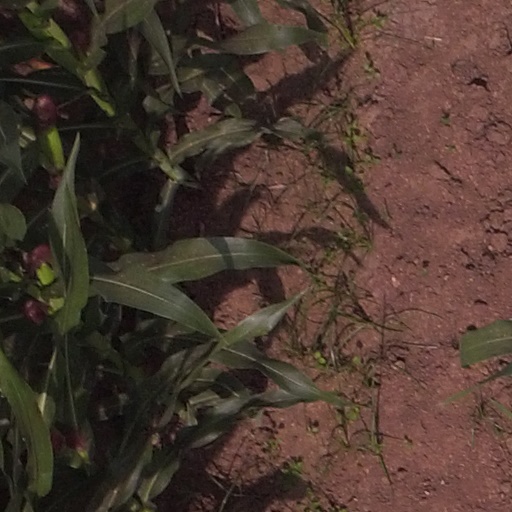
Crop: maize; corn